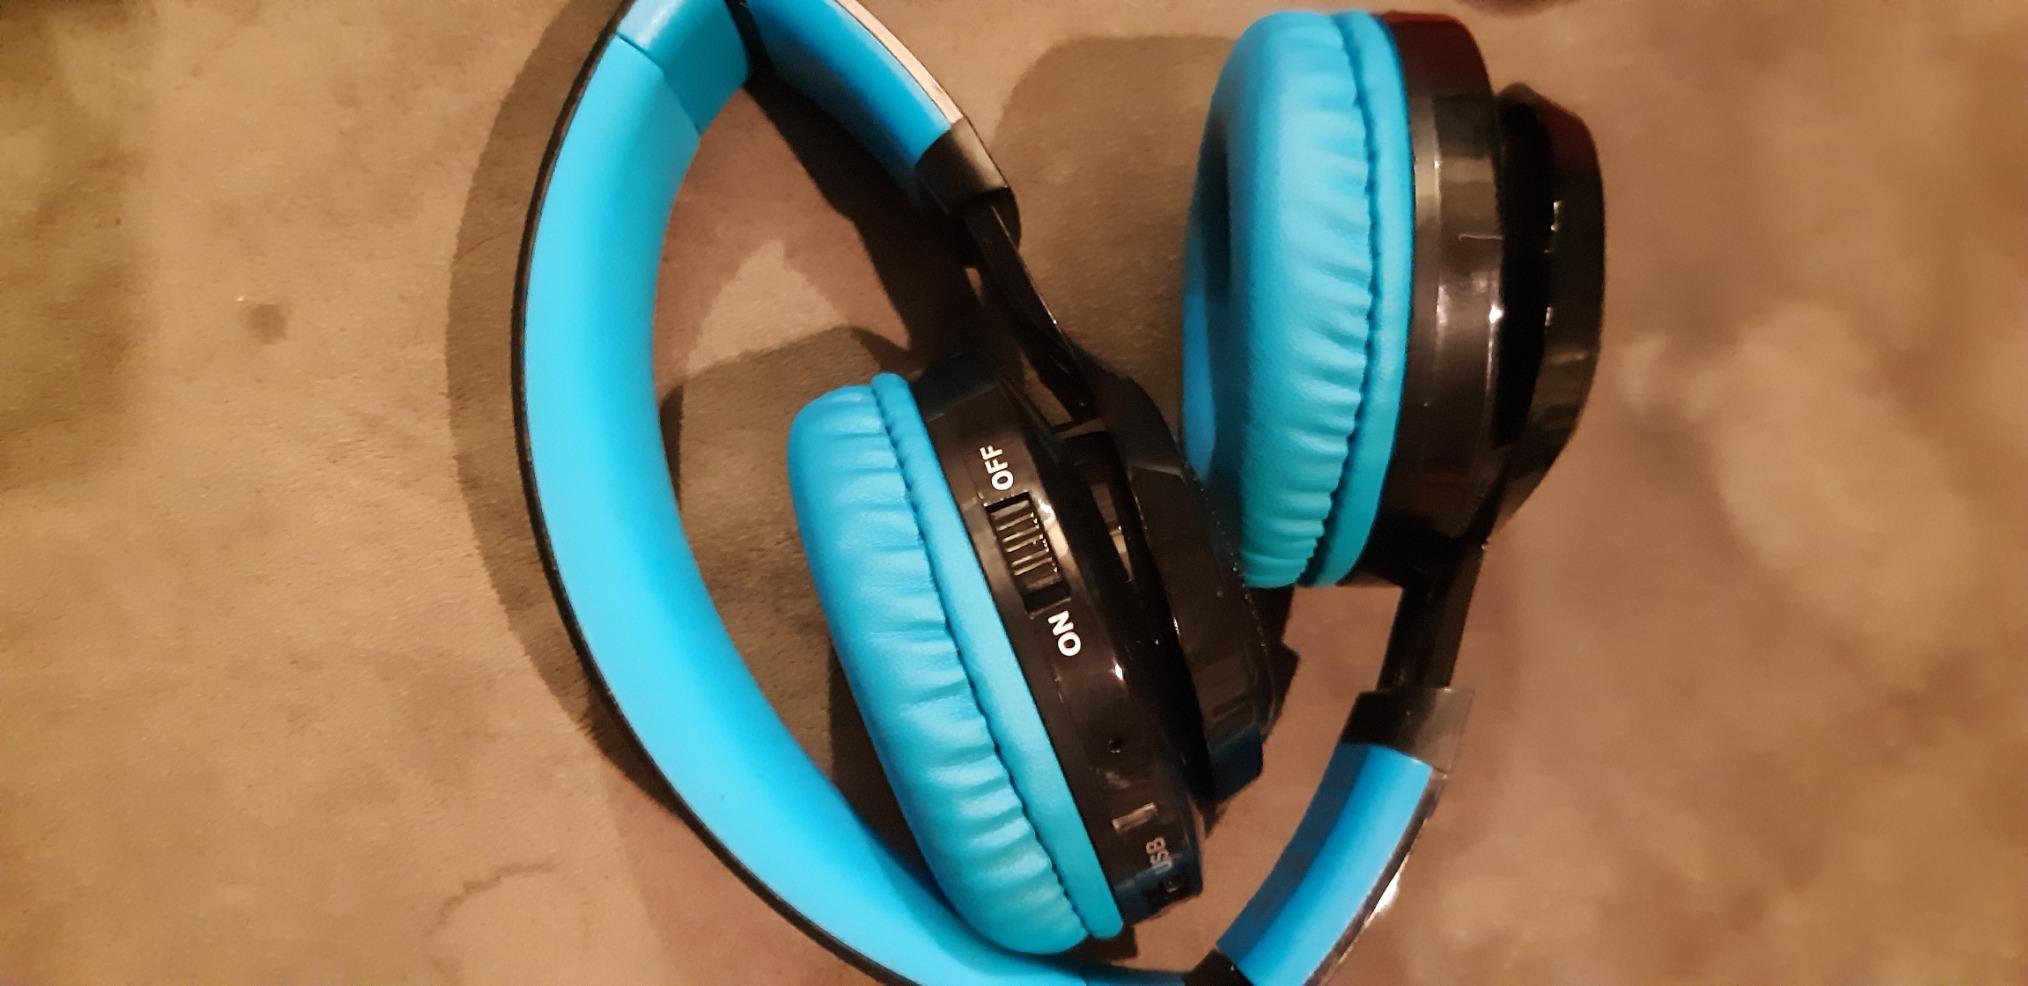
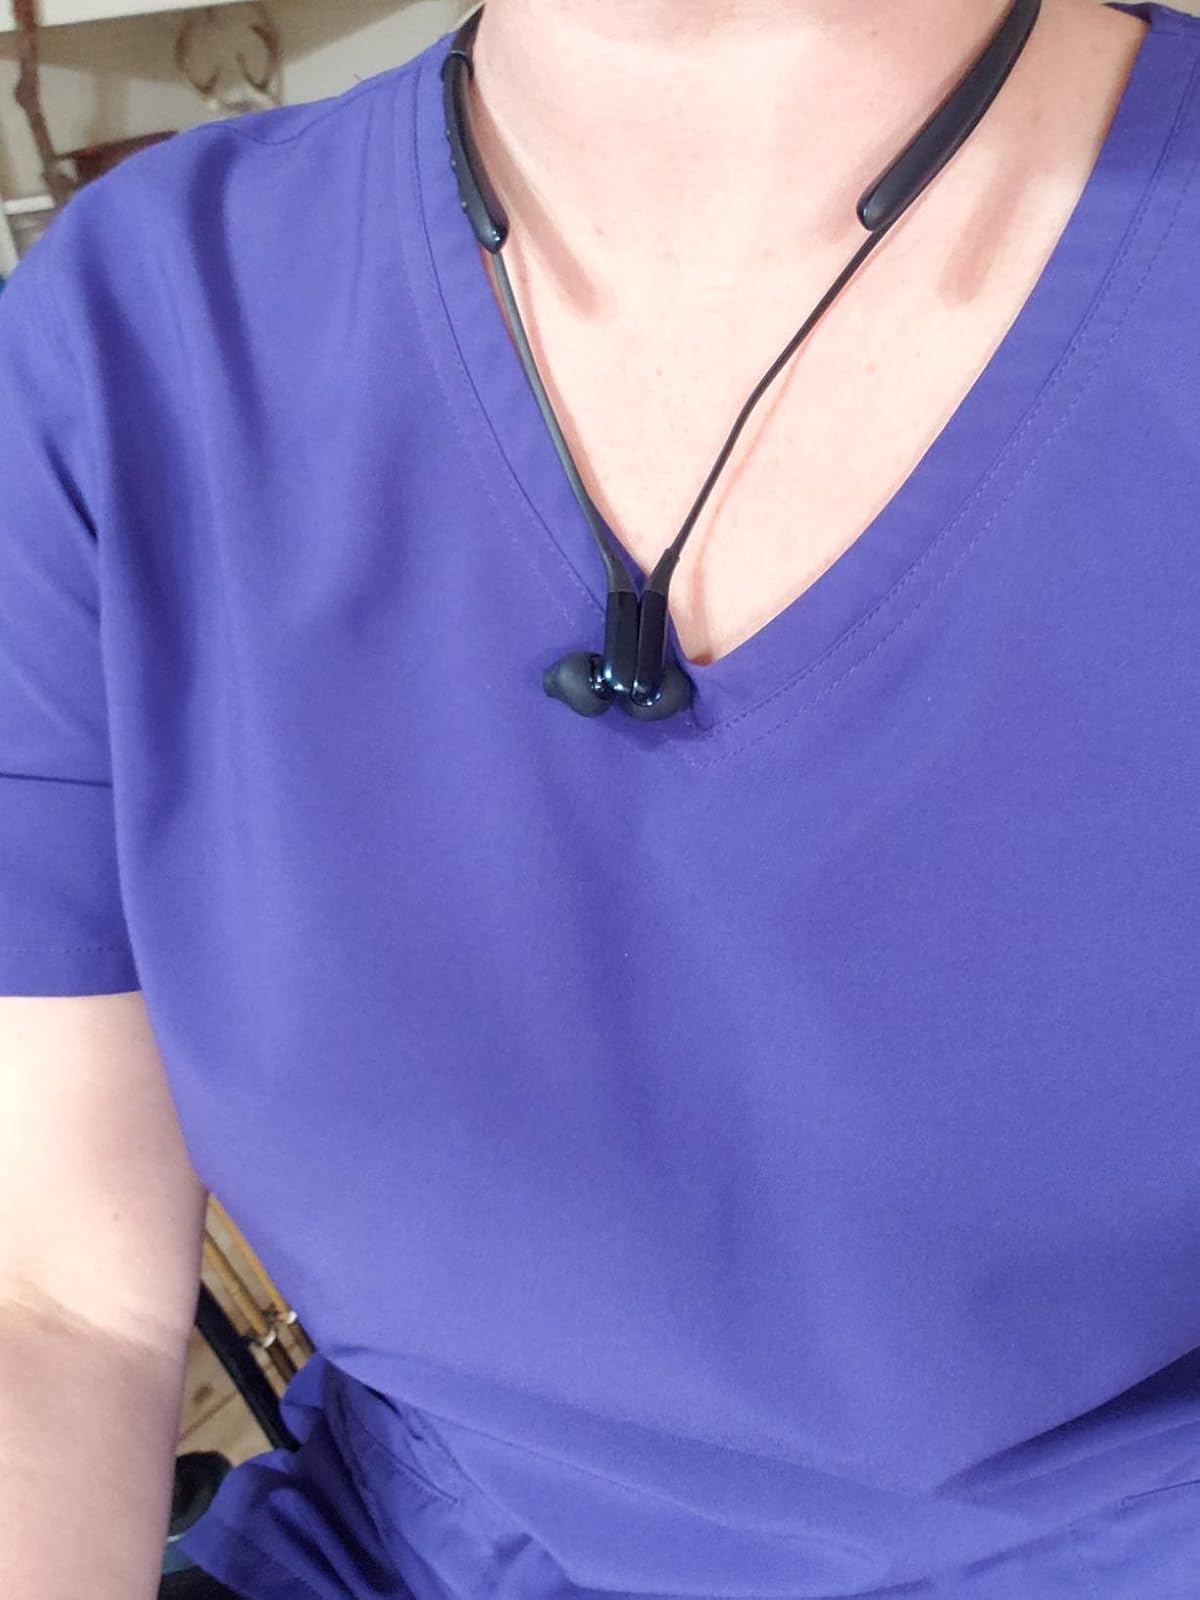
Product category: headphones
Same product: no